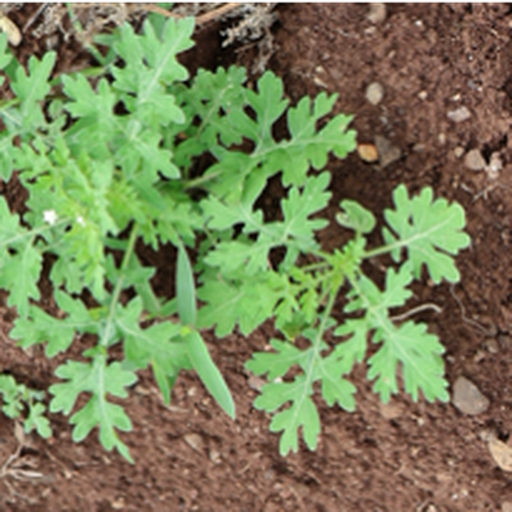
Weed species: Gajar_gavat_(Parthenium hysterophorus)